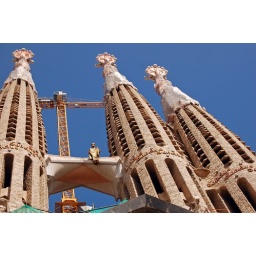
Gold figure sitting on the bridge between the towers above Passion facade.